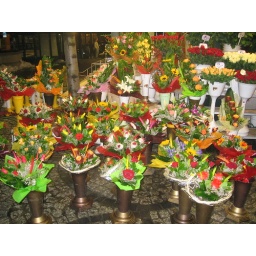
Stall in Wroclaw flower market by night